Venues of the 1952 Winter Olympics

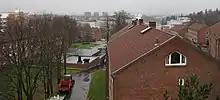
Sogn Student City in 2005

The following is a list of the eight non-competition venues for the Olympics. This includes the name of the venue, the municipality in which it is located and its purpose.